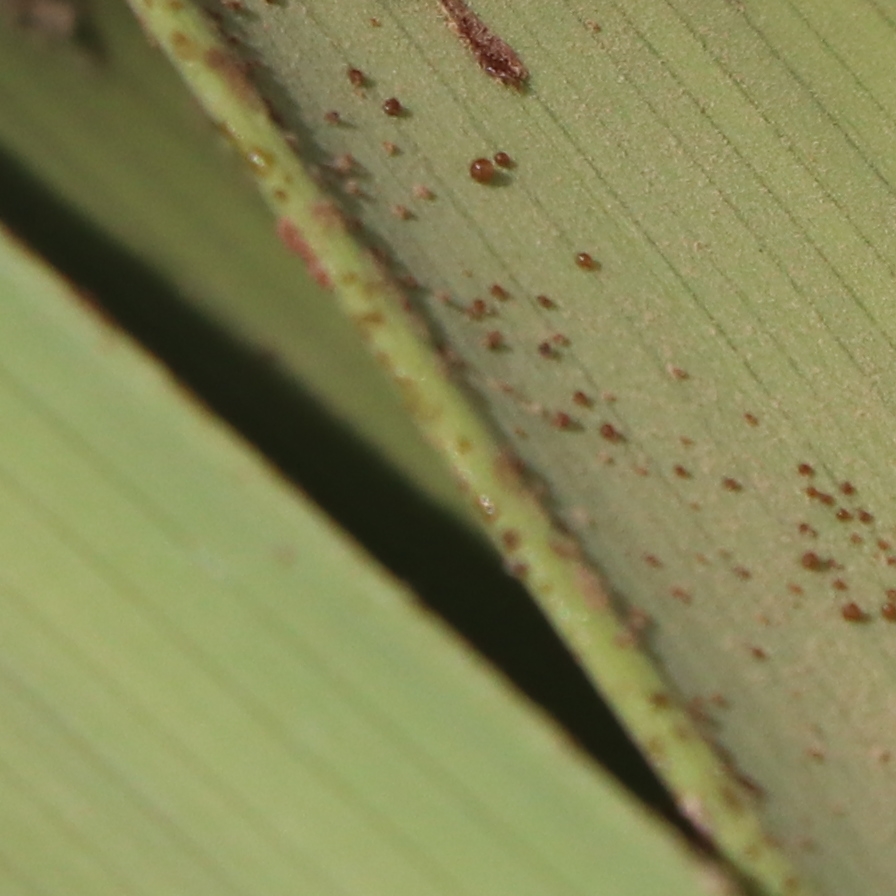
Label: Honey